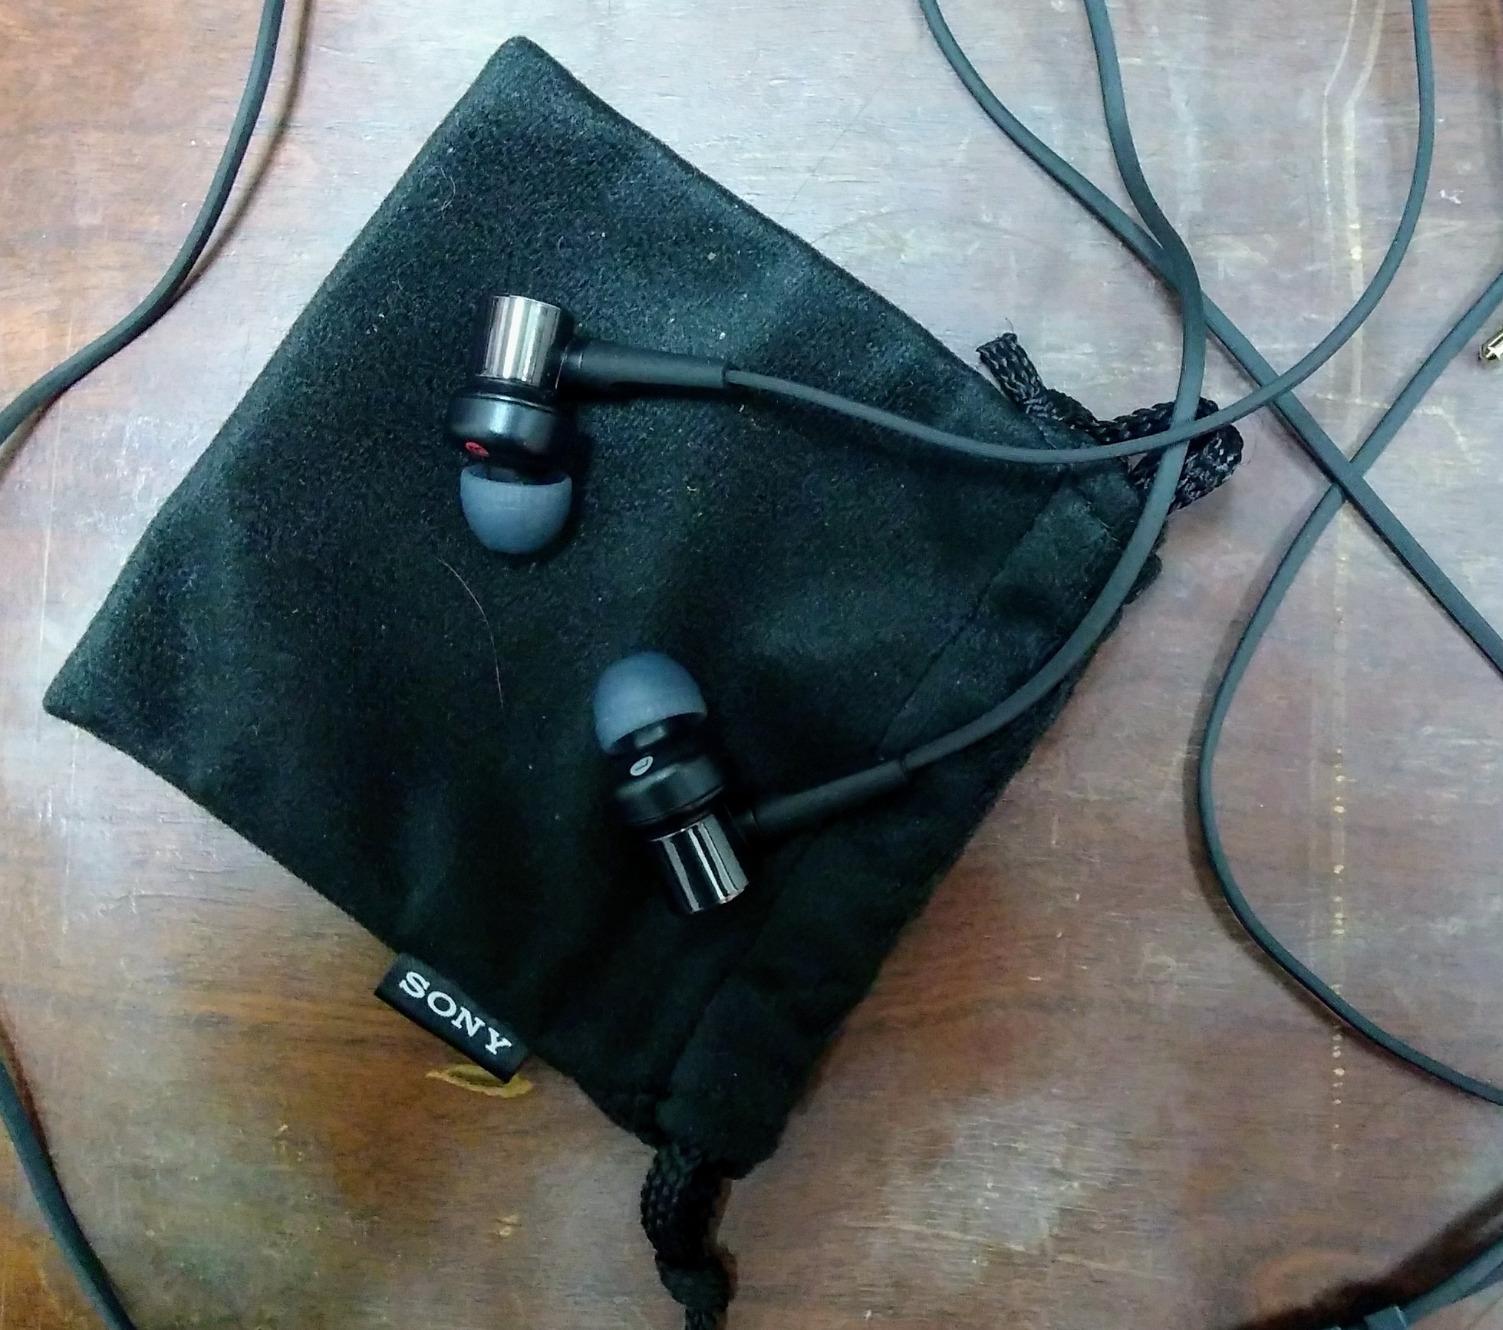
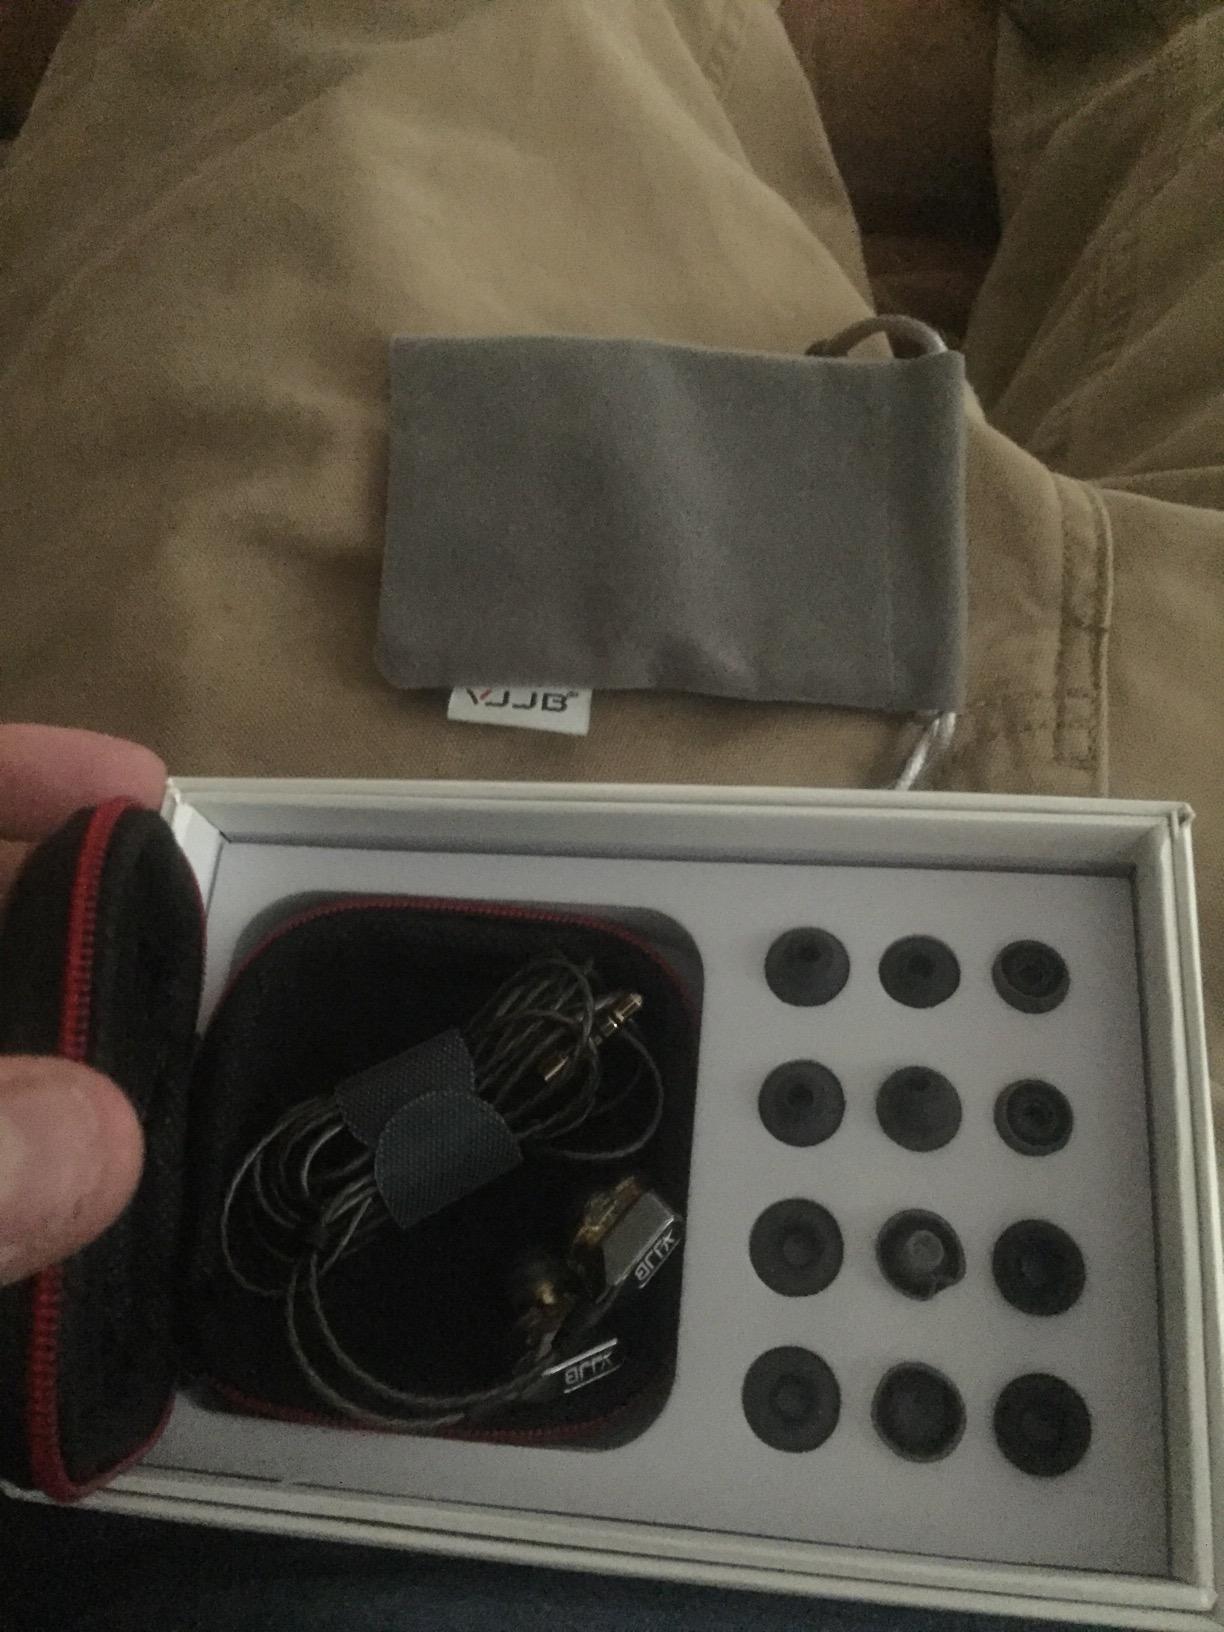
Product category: headphones
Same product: no